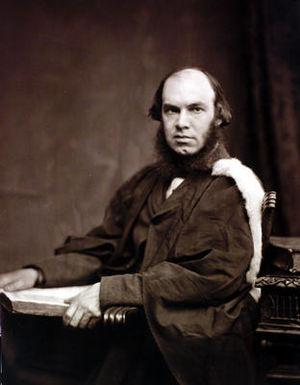
Edward Caird, né le 23 mars 1835 à Greenock et mort le 1ᵉʳ novembre 1908, est un philosophe britannique d'origine écossaise.